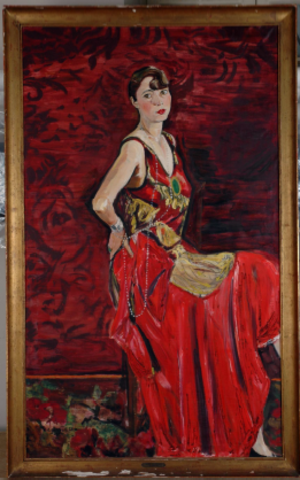
Peinture située dans le Musée des Jacobins à Auch
Mario Cavaglieri, né en 1887 à Rovigo, en Vénétie et mort en 1969 au lieu-dit de Peyloubère, à Pavie, est un peintre italien du XXᵉ siècle.